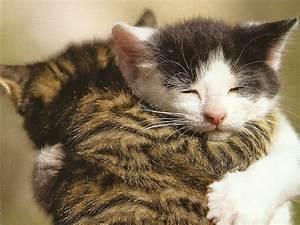
cat